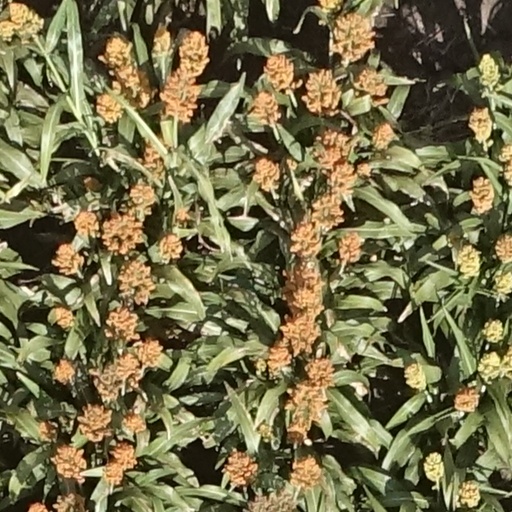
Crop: sorghum